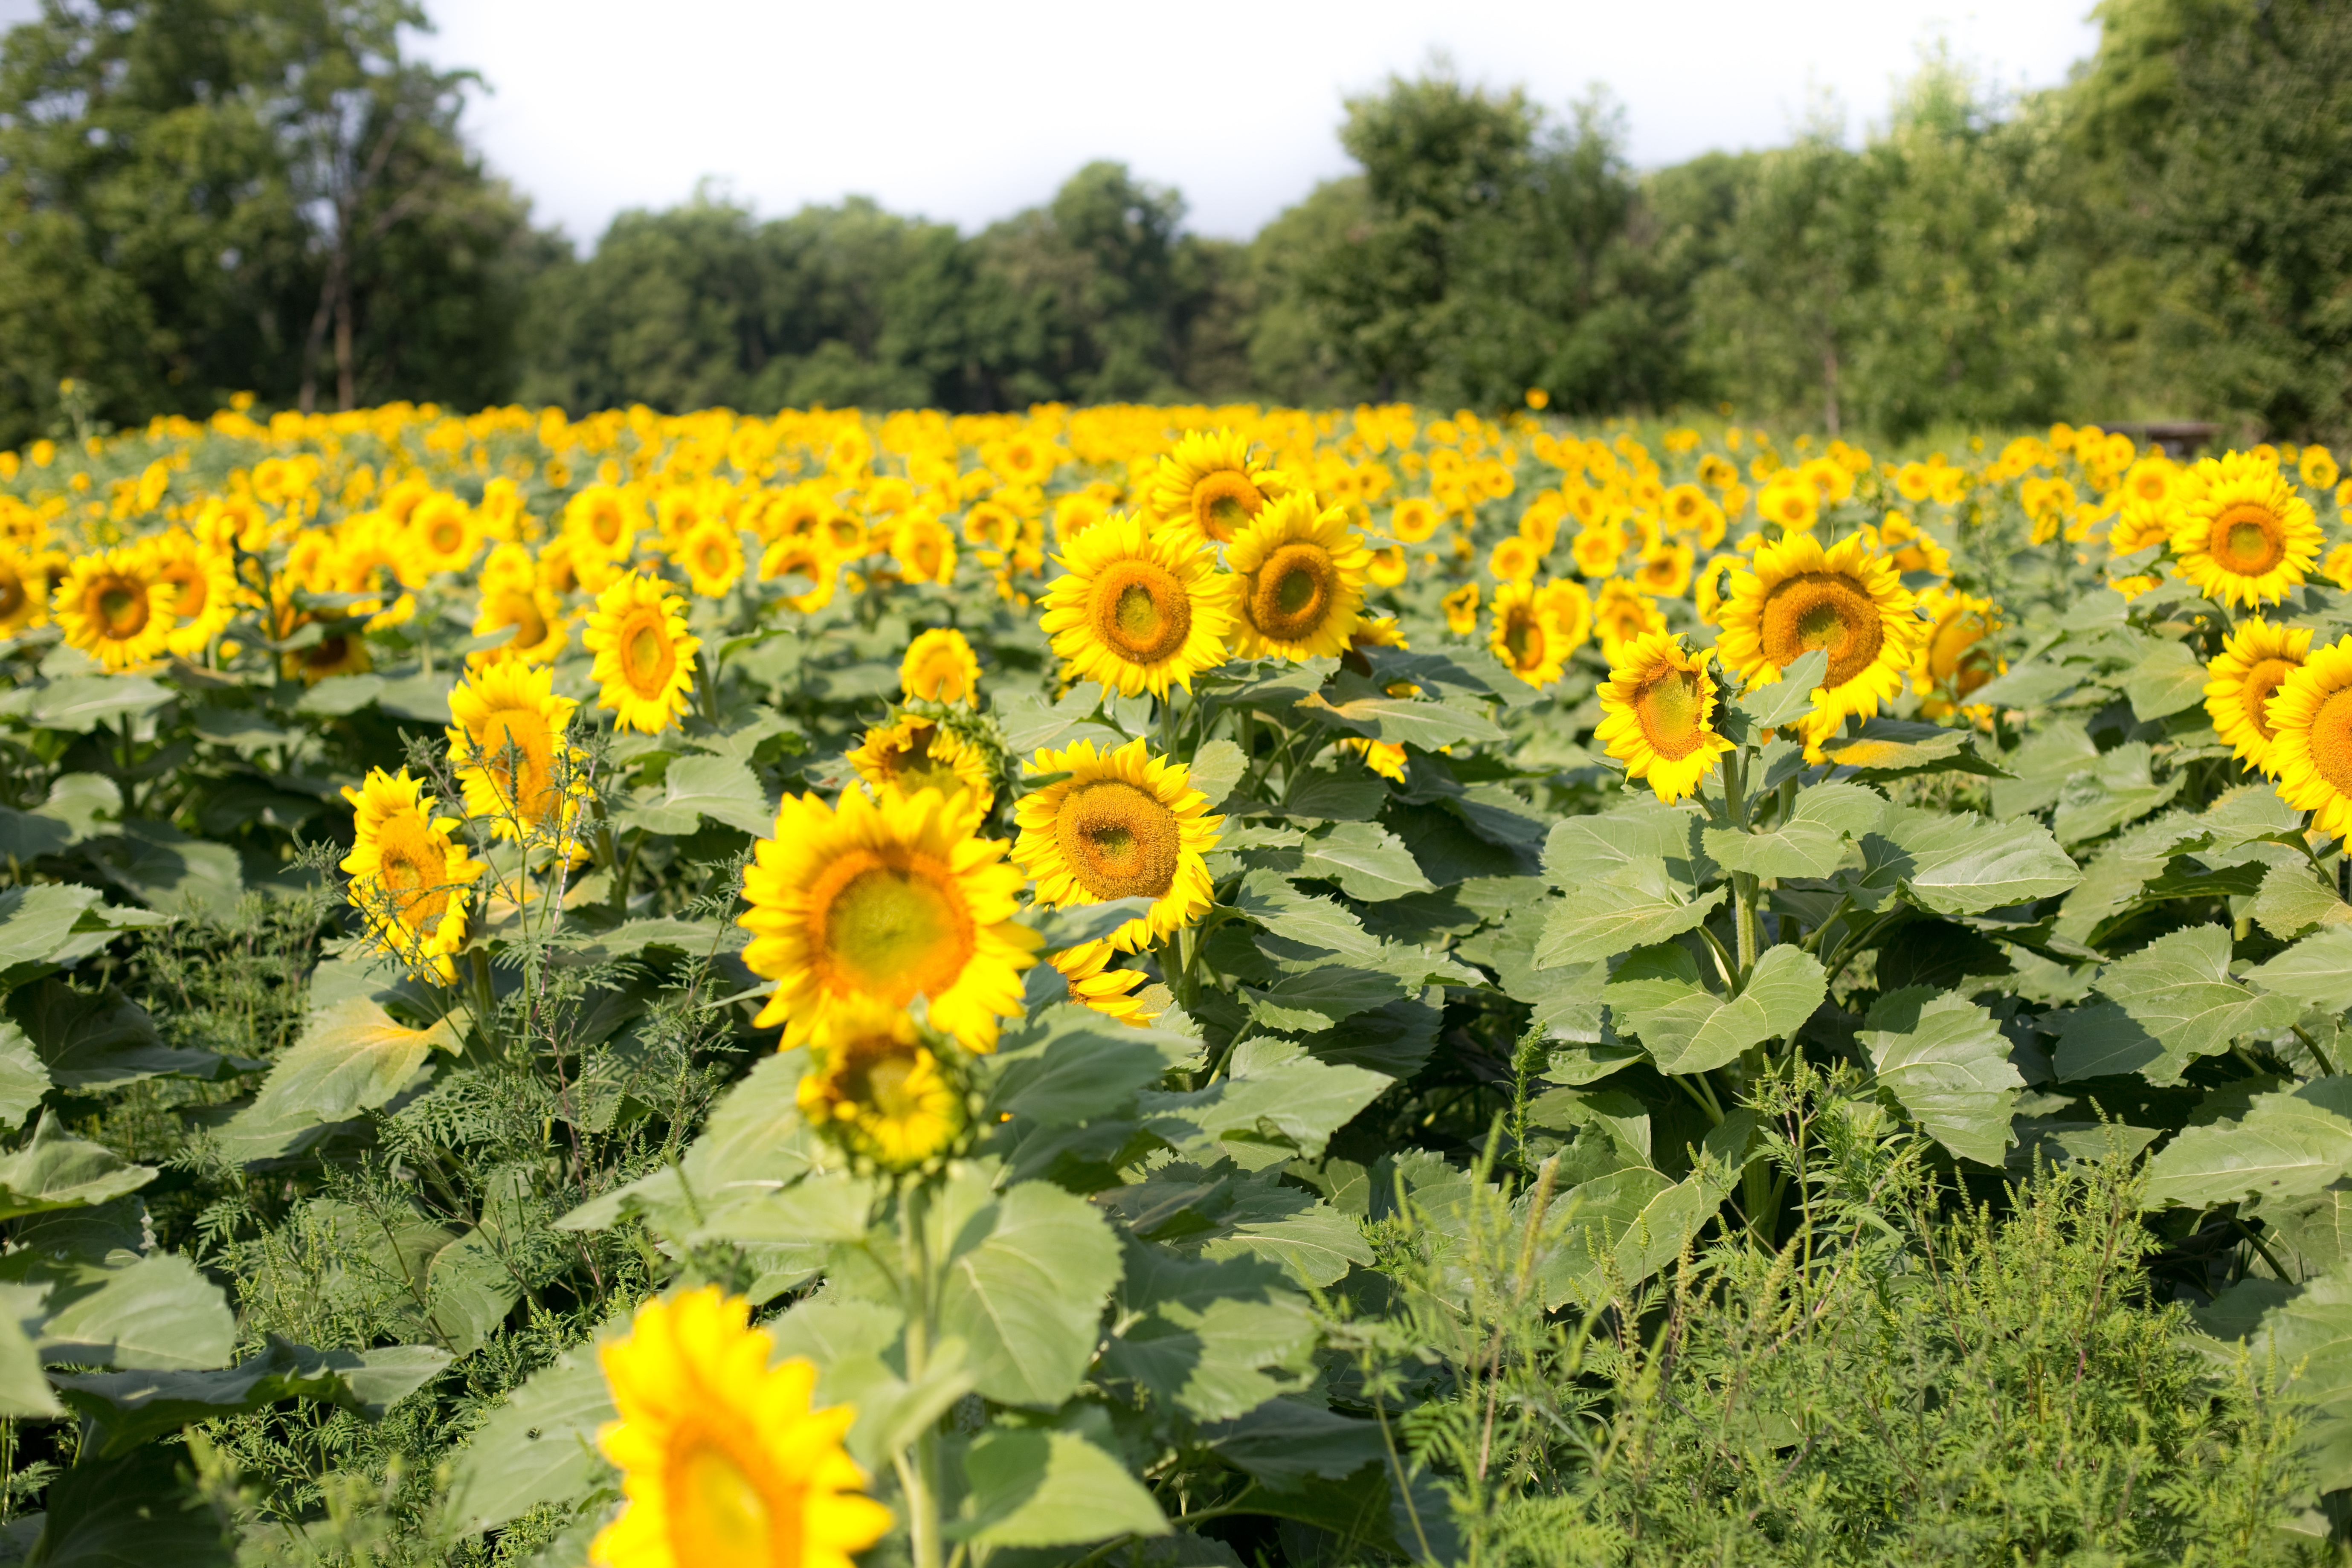
plant, field, meadow, prairie, flower, summer, produce, sunflower, wildflower, flowers, sunflowers, flowering plant, daisy family, annual plant, land plant